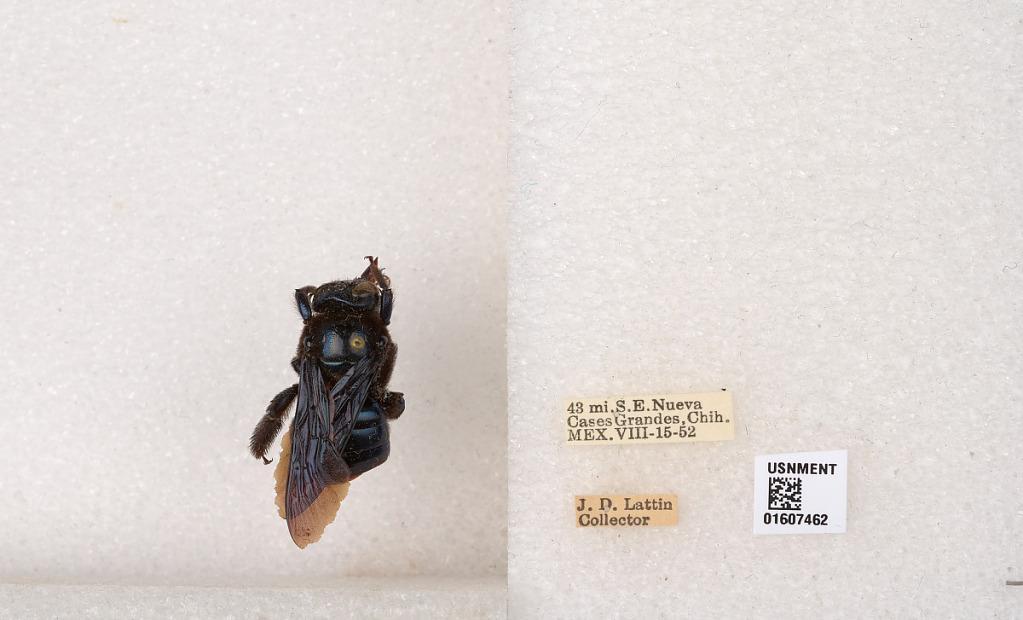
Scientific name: Xylocopa (Xylocopoides) californica californica Cresson
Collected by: J. Lattin
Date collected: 1952-8-15
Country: Mexico
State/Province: Chihuaha
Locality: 43 mi. S.E. Nueva Cases Grandes
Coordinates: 30.036, -107.371